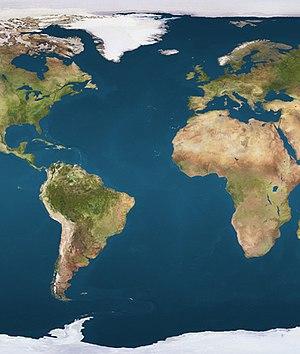
La guerre des Malouines ou guerre de l'Atlantique Sud est un conflit opposant l'Argentine au Royaume-Uni dans les îles Malouines et dans la Géorgie du Sud-et-les îles Sandwich du Sud. Il commence le 2 avril 1982 avec le débarquement de l'armée argentine. Il se termine le 14 juin 1982 par un cessez-le-feu. Il se conclut sur une victoire britannique qui permet au Royaume-Uni d'affirmer sa souveraineté sur ces territoires.
Koltur [ˈkɔltʊɹ] est l'une des dix-huit îles de l'archipel des îles Féroé.
Le siège de la Guadeloupe est une tentative avortée de capture de l'île française de la Guadeloupe en 1703 par une force anglaise sous les ordres de Christopher Codrington, pendant la guerre de Succession d'Espagne. La défense énergique du gouverneur de l'île, Charles Auger, l'arrivée de renforts en provenance de la Martinique et une pénurie de vivre contraignent les Anglais à lever le siège de l'île.
La bataille du 13 prairial an II fut une importante bataille navale qui opposa les flottes britannique et française au large de l'île d'Ouessant entre le 28 mai et le 1ᵉʳ juin 1794.